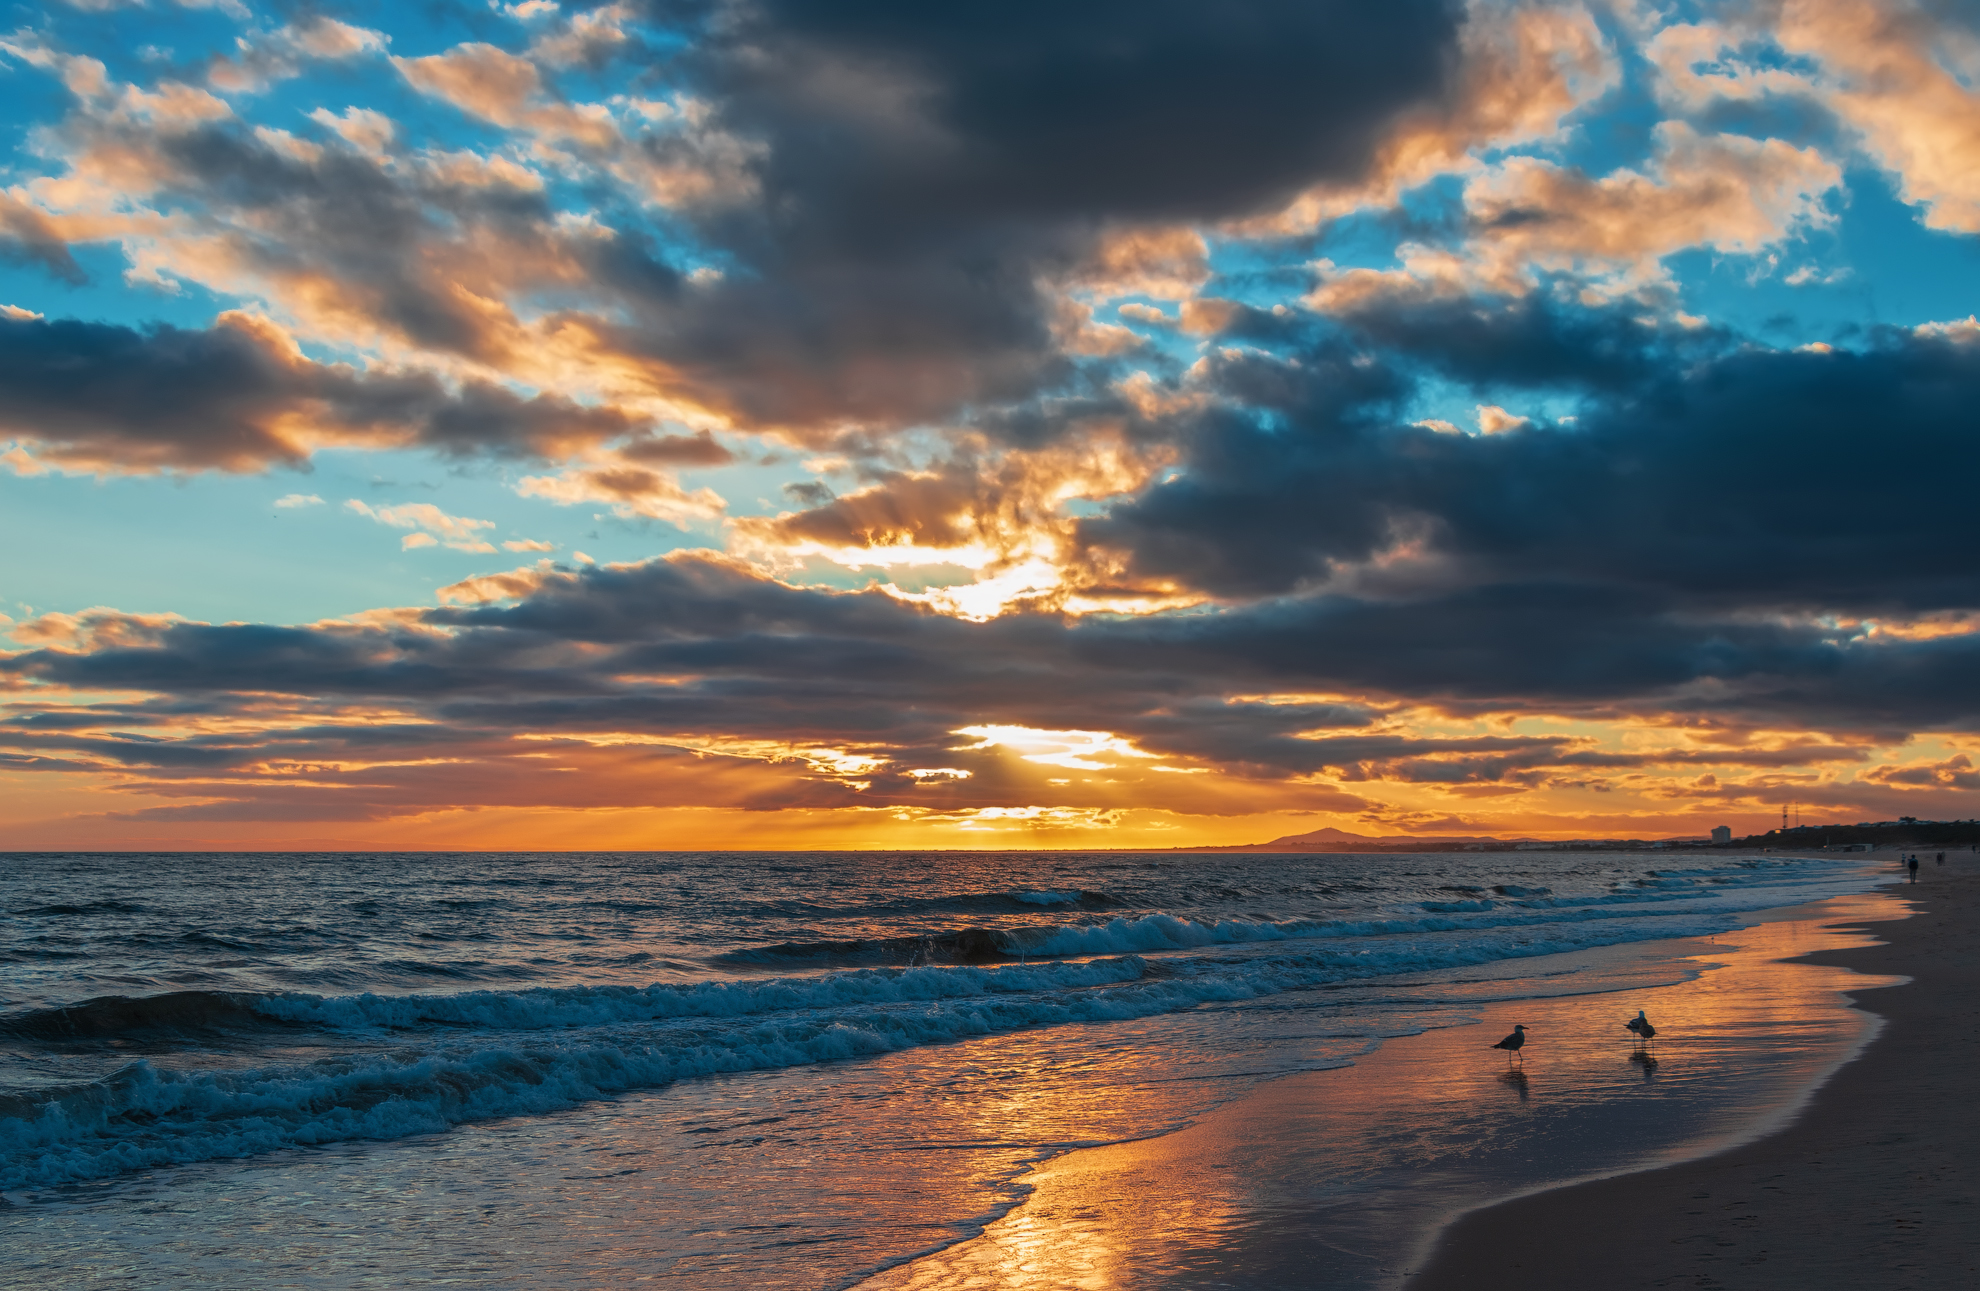
sunset, sky, body of water, horizon, cloud, sea, ocean, nature, beach, sunrise, wave, shore, water, coast, morning, evening, wind wave, afterglow, daytime, dusk, reflection, calm, sunlight, atmosphere, dawn, vacation, tropics, coastal and oceanic landforms, sound, caribbean, cumulus, tree, sun, sand, tide, landscape, meteorological phenomenon, photography, bay, red sky at morning